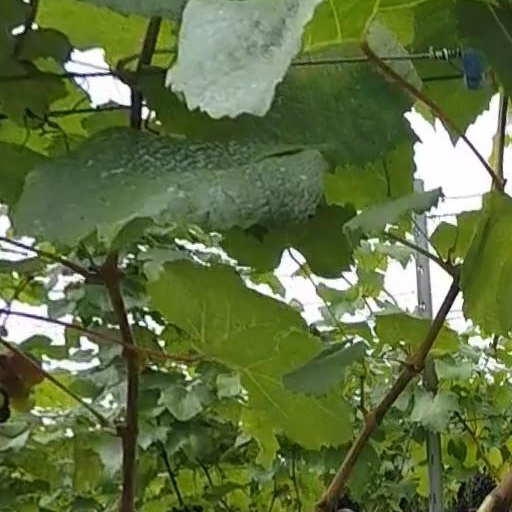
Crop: grape